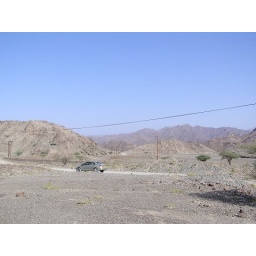
We parked our car beside a shady tree to have a picnic.